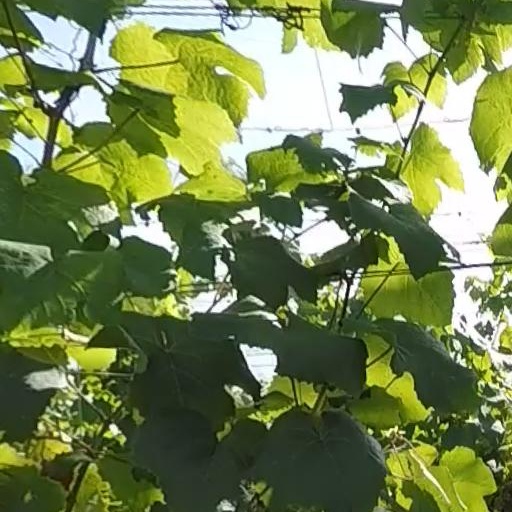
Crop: grape